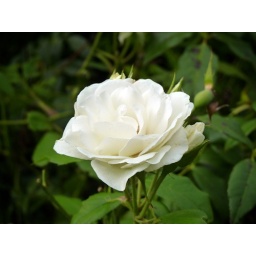
A white rose in my backyard.